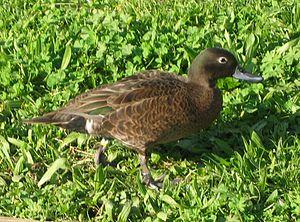
La Sarcelle de Nouvelle-Zélande est une espèce d'oiseau aquatique appartenant à la famille des Anatidae.